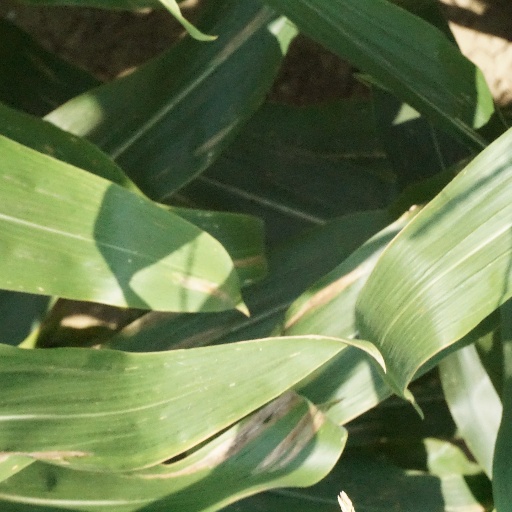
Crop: maize; corn